Trimiklini

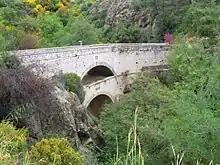
Double Bridge in Trimiklini.

Trimiklini is a village in the Limassol District of Cyprus, located 9 km south of Pano Platres.